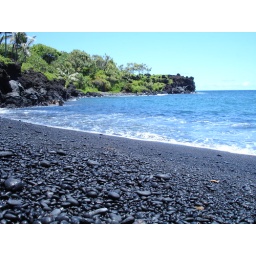
Black sand beach by Hana.